Shimo-Itabashi Station

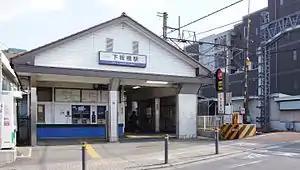
The main (north) entrance in February 2017

is a railway station on the Tobu Tojo Line in Toshima, Tokyo, Japan, operated by the private railway operator Tobu Railway. Despite its name, the station is not actually located in Itabashi, Tokyo.